Motor Manufacturing Company

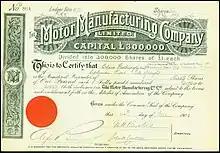
Share of the Motor Manufacturing Company, issued 14. May 1901

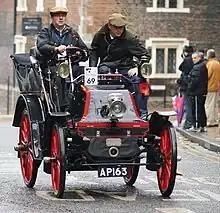
MMC 1900

Motor Manufacturing Company Limited, incorporated 1902 following companies of the same name formed in 1898 and 1900 was the third and final revival of H. J. Lawson's The Great Horseless Carriage Company.